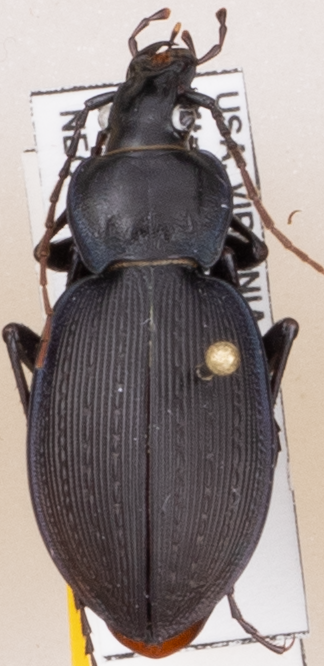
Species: Carabus goryi
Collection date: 2019-05-21
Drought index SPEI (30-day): -0.62
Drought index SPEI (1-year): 2.09
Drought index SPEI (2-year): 2.09